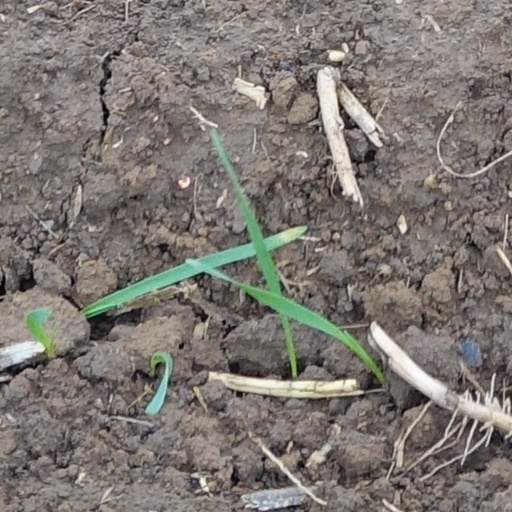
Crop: wheat